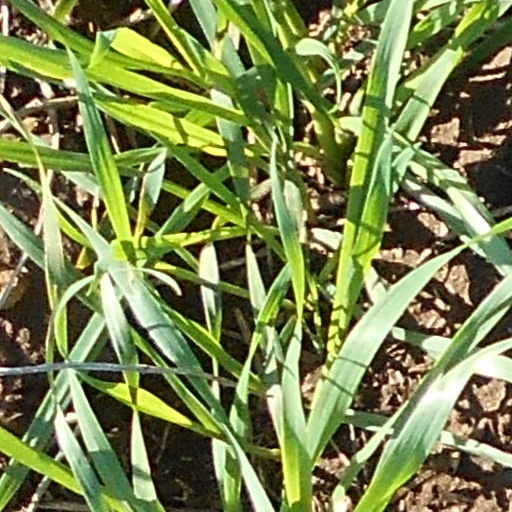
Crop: wheat